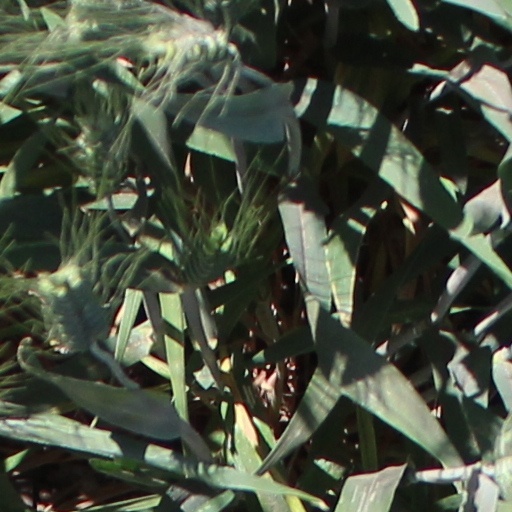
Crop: wheat